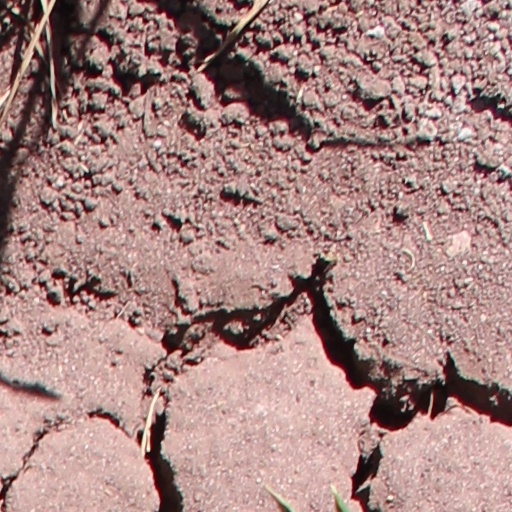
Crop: wheat